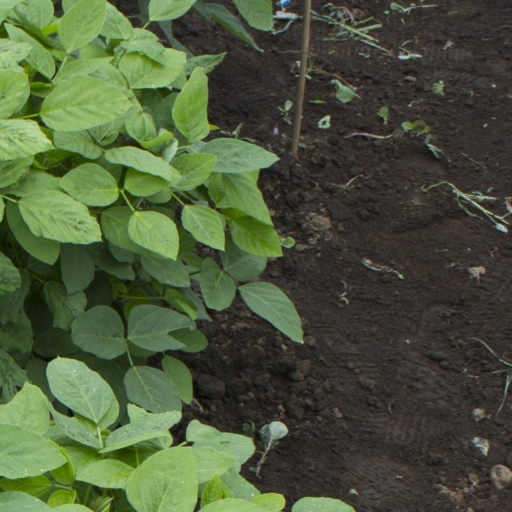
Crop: soybean